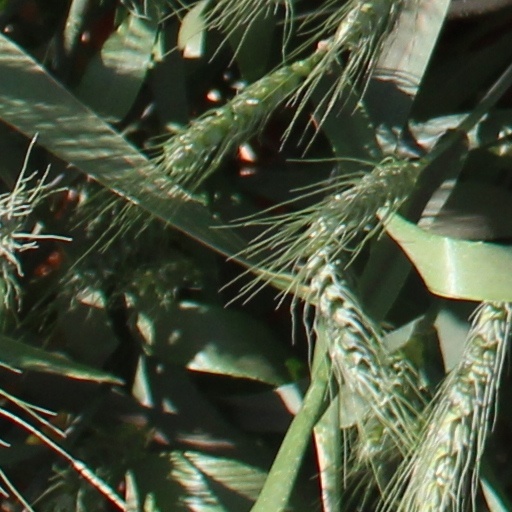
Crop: wheat